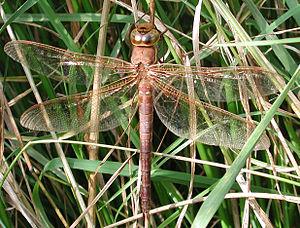
La grande æschne est une espèce eurasiatique de libellules, de la famille des Aeshnidae.